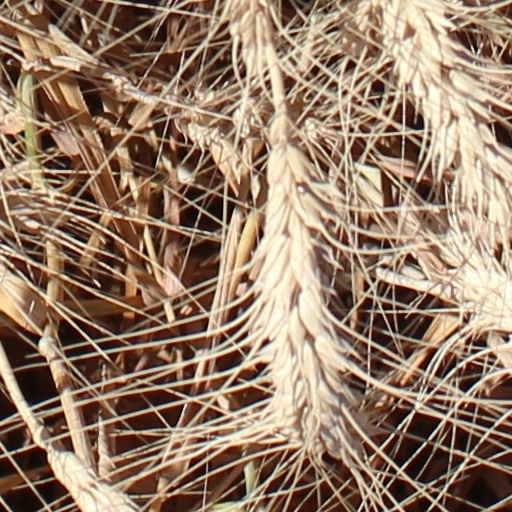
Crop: wheat